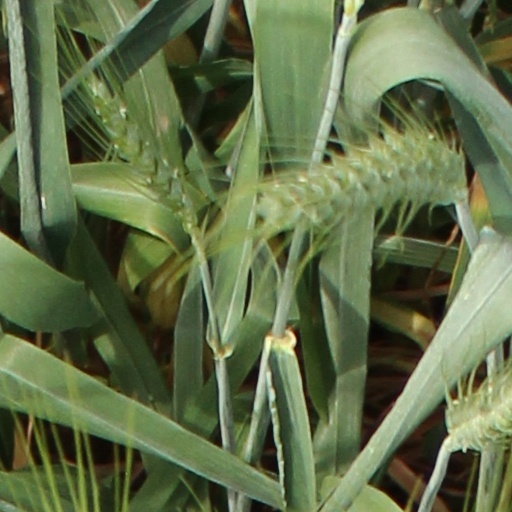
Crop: wheat